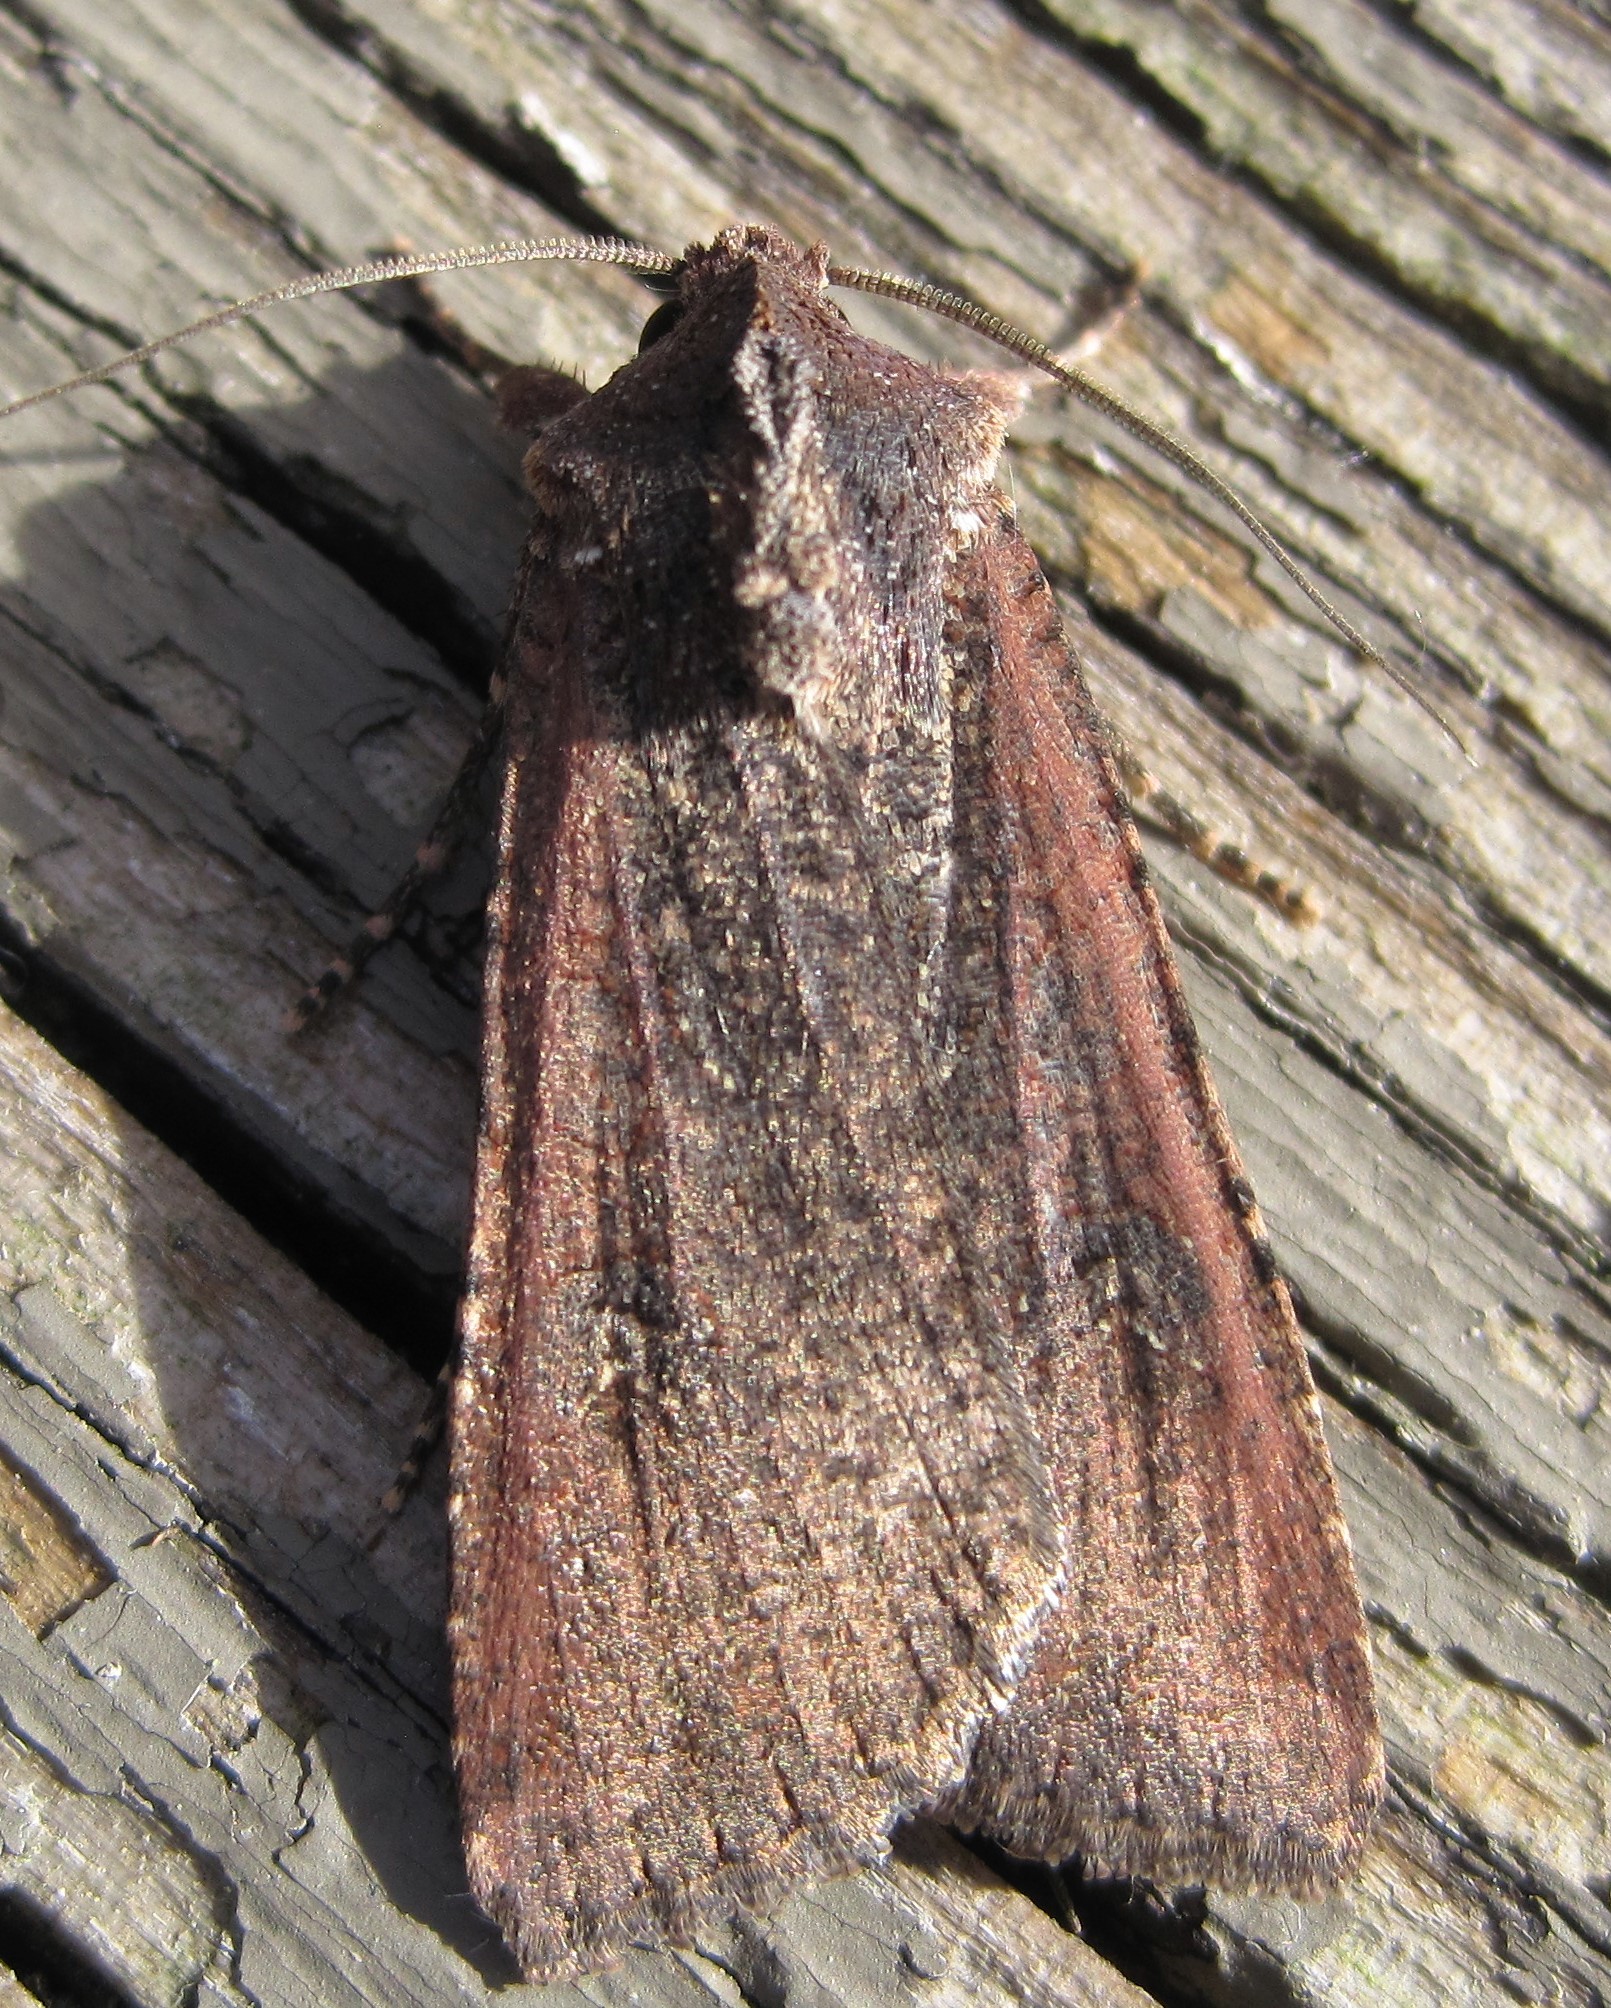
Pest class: cutworms